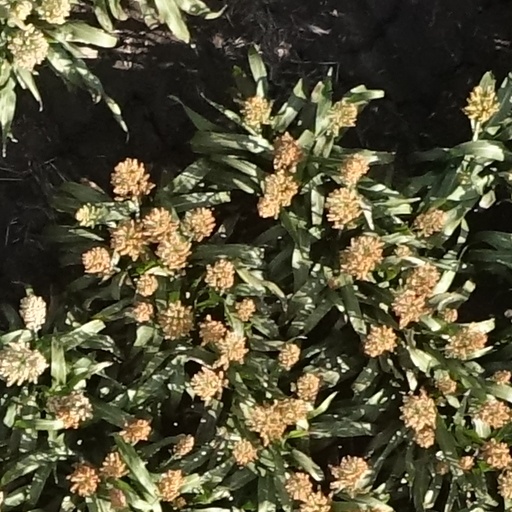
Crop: sorghum